Screamo

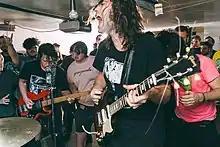
Screamo band Ostraca performing live in 2015

By 1995, the term "screamo" drifted into the music press, especially in the journalism of Jim DeRogatis and Andy Greenwald. Following the release of their 2001 album "Full Collapse", New Jersey's Thursday were the first screamo–influenced band to gain significant media attention. The following year, saw the release of Canada's Alexisonfire's self-titled album, which "Metal Hammer" writer Matt Mills called "key in legitimising the screamo sound". In the following years, the Used, Thrice, Finch and Silverstein all gained significant attention for furthering this sound. In contrast to the do-it-yourself screamo bands of the 1990s, screamo bands such as Thursday and the Used signed multi-album contracts with labels such as Island Def Jam and Reprise Records. However, this style's connection to the genre has been disputed, with some referring to it as ""MTV" screamo" or "pop-screamo", and many bands more commonly being categorized as post-hardcore or metalcore.